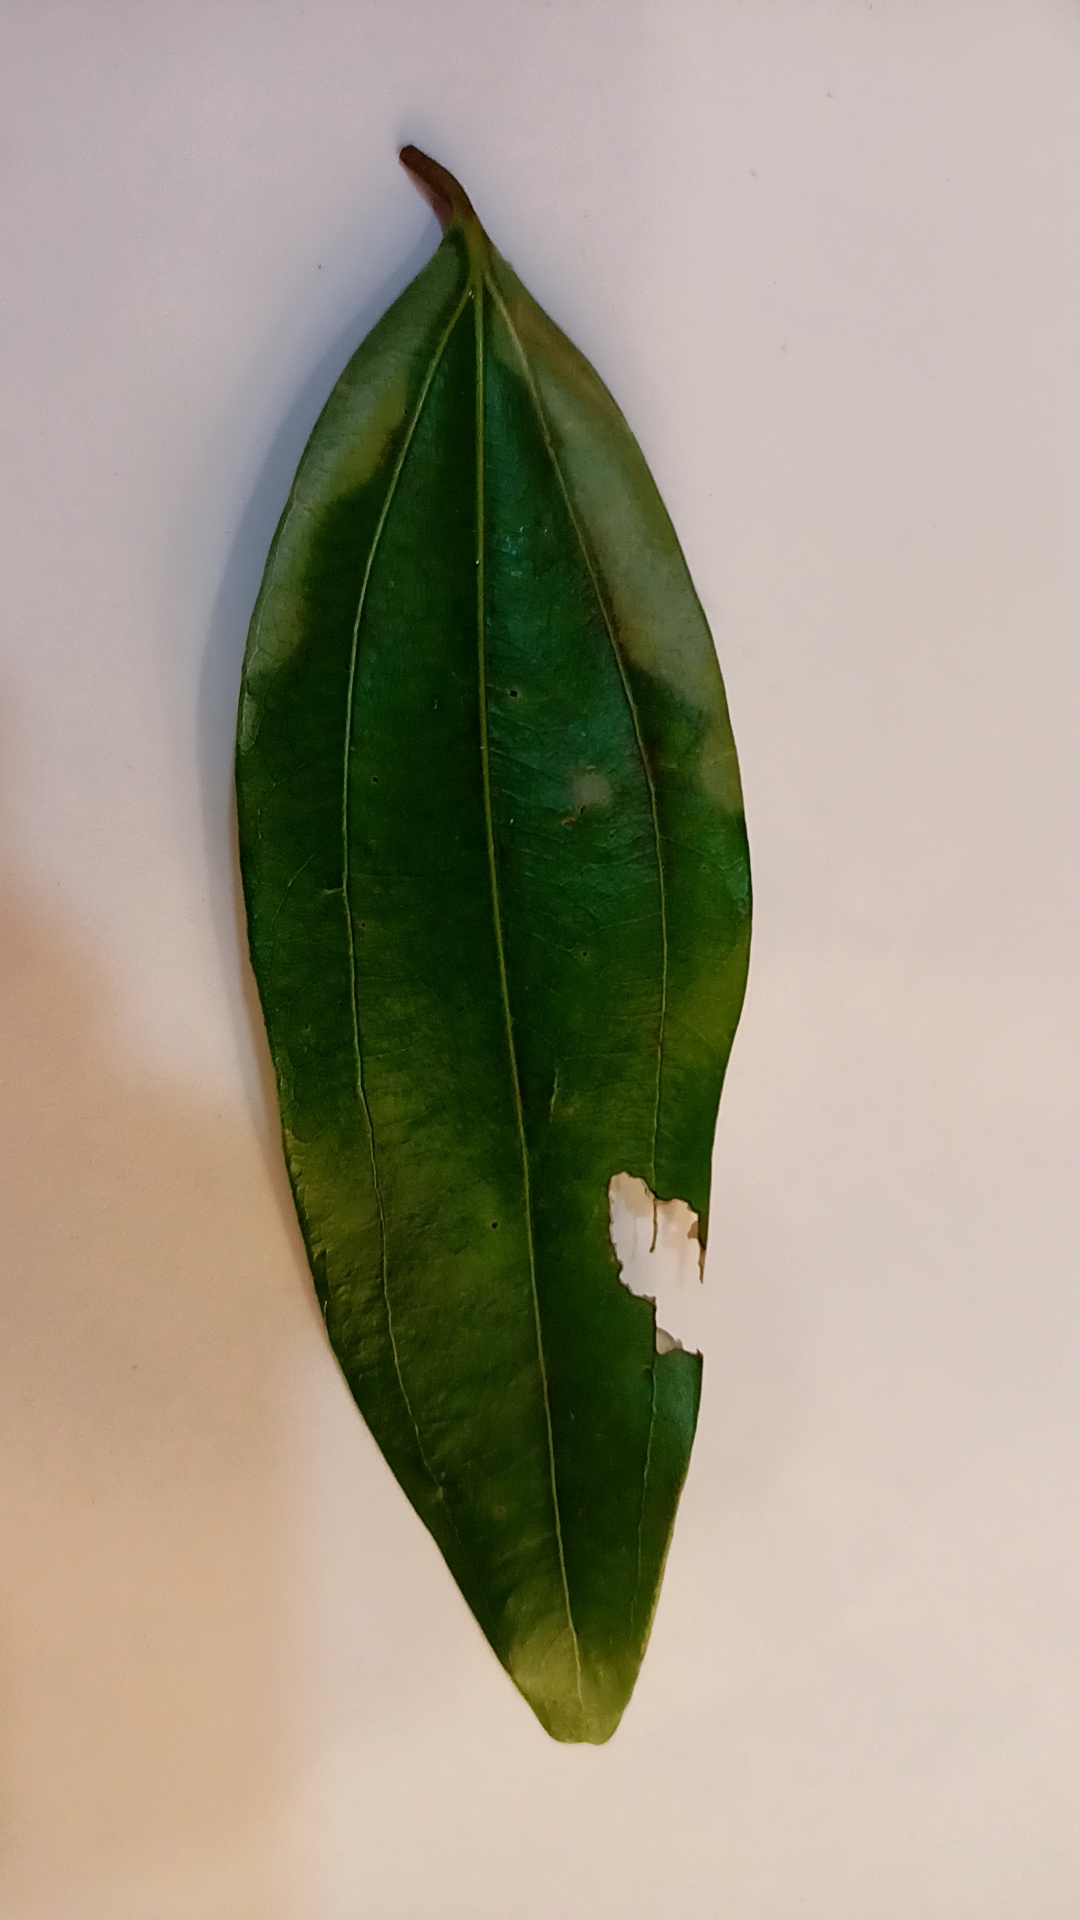
Label: Disease